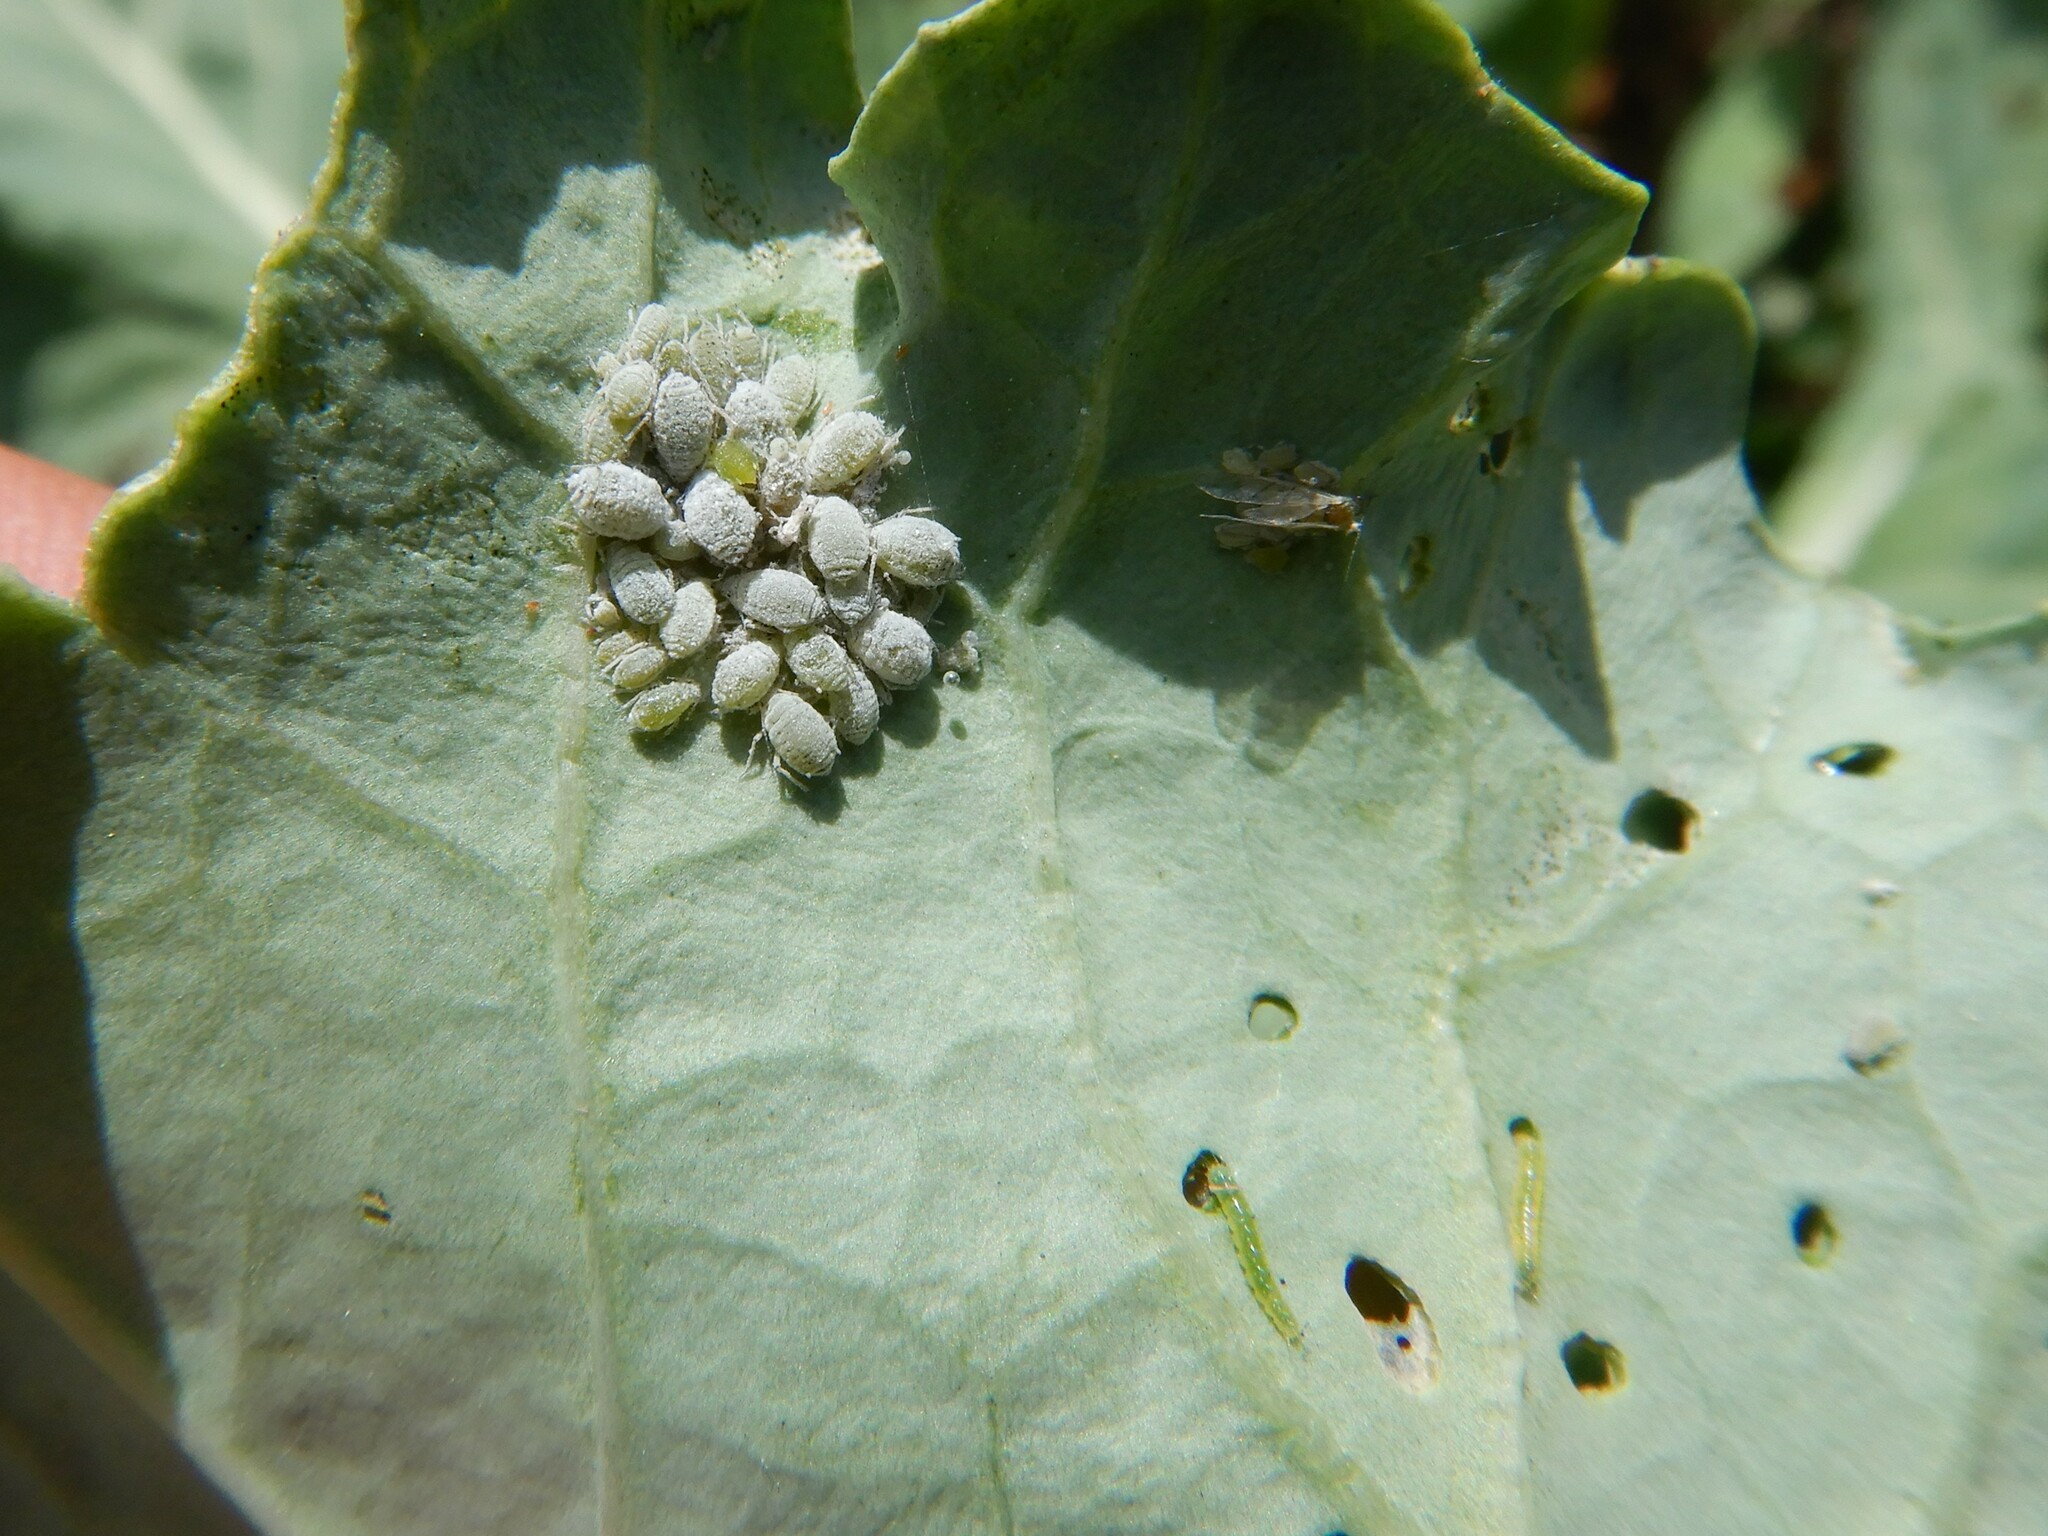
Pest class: cabbage_aphid